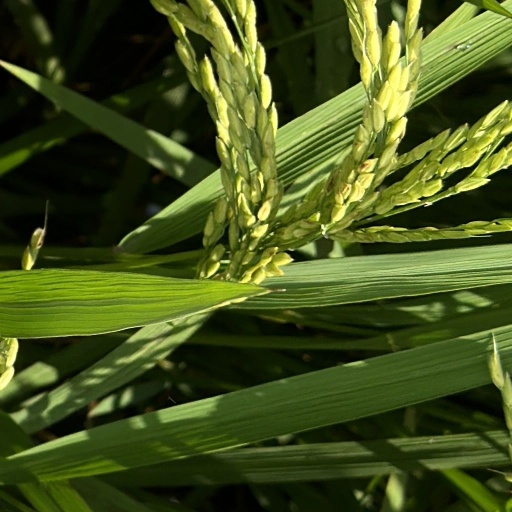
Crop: rice